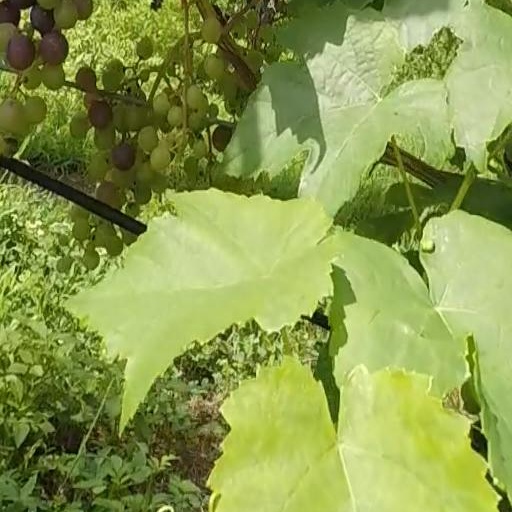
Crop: grape